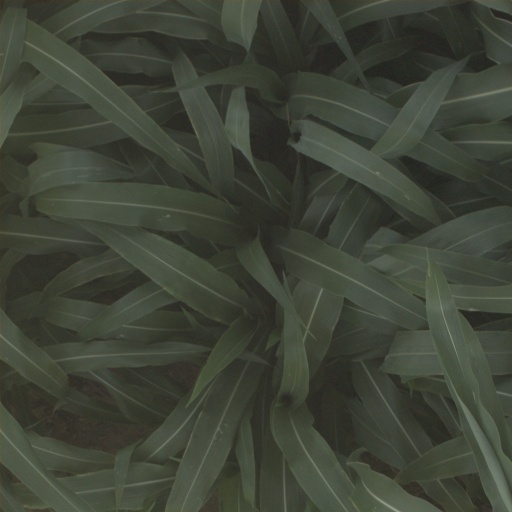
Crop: sorghum